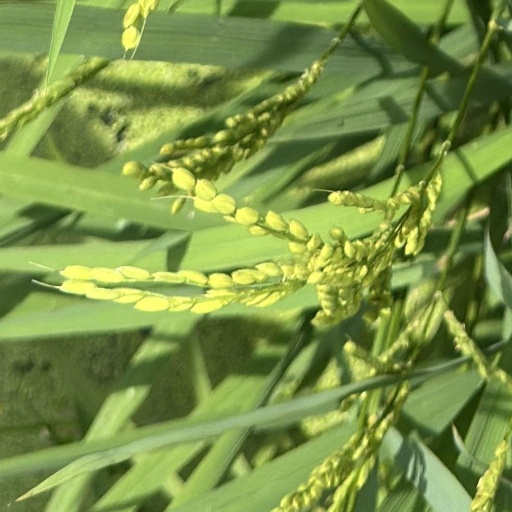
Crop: rice